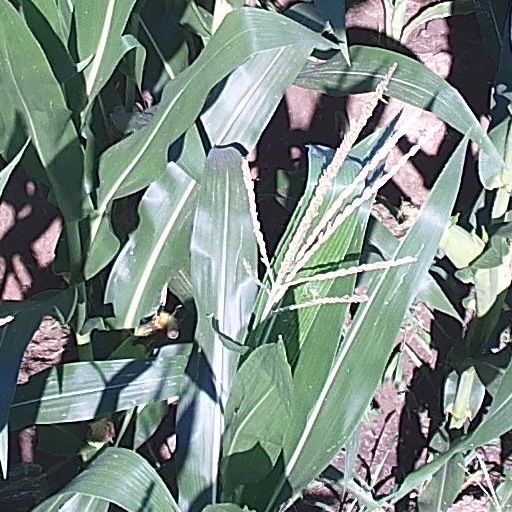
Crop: maize; corn